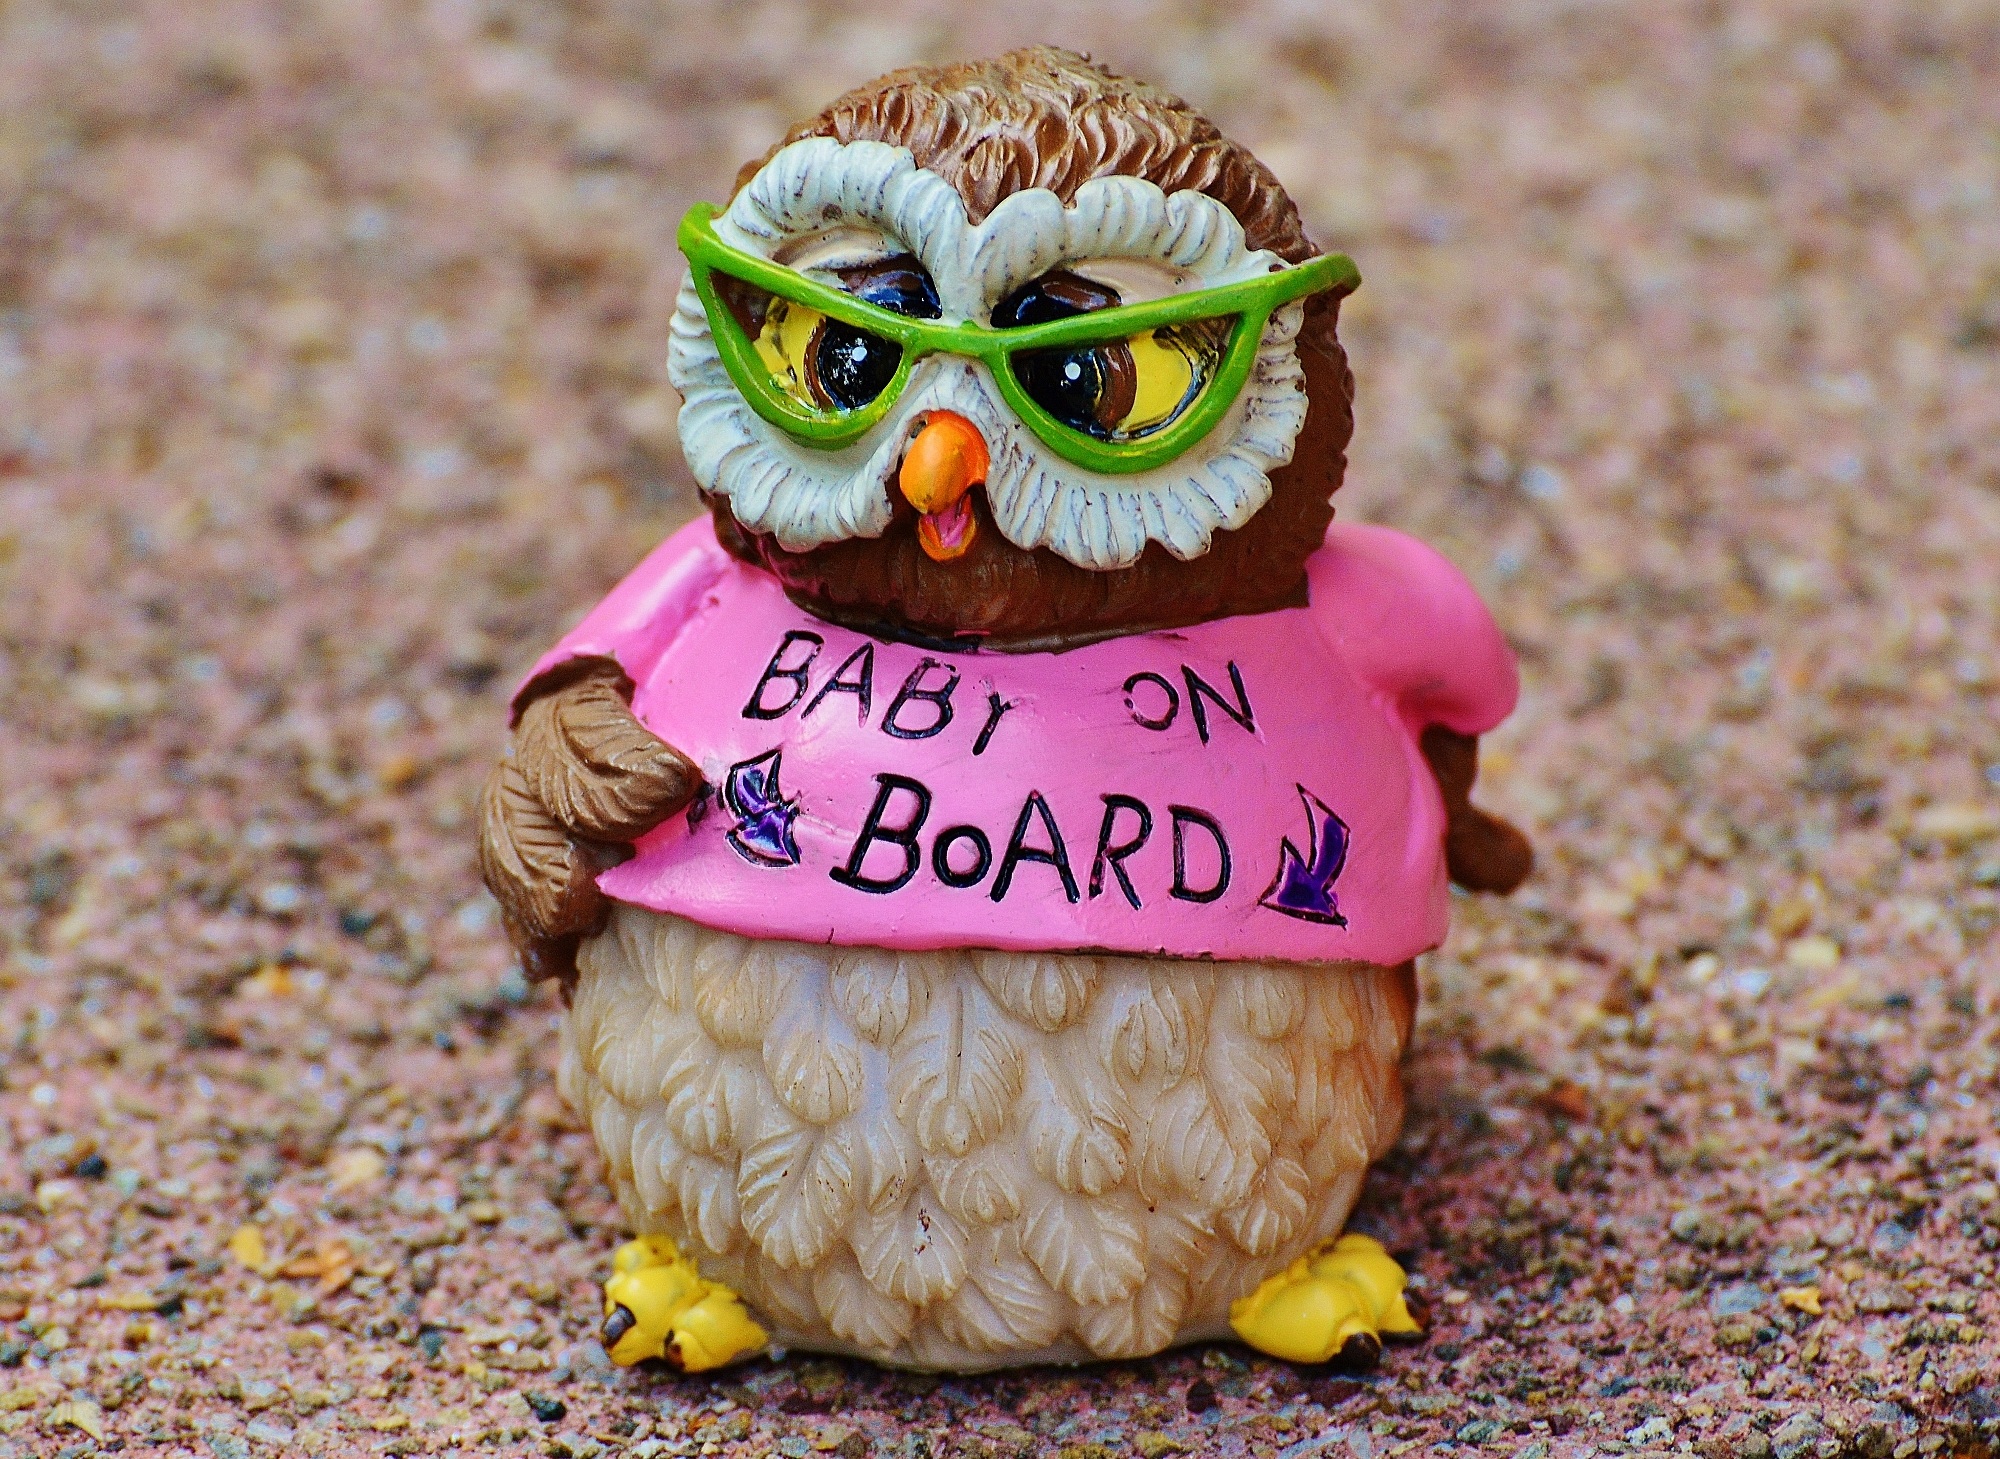
bird, sweet, cute, food, toy, owl, baby, pregnancy, bird of prey, figure, funny, pregnant, stuffed toy, baby belly